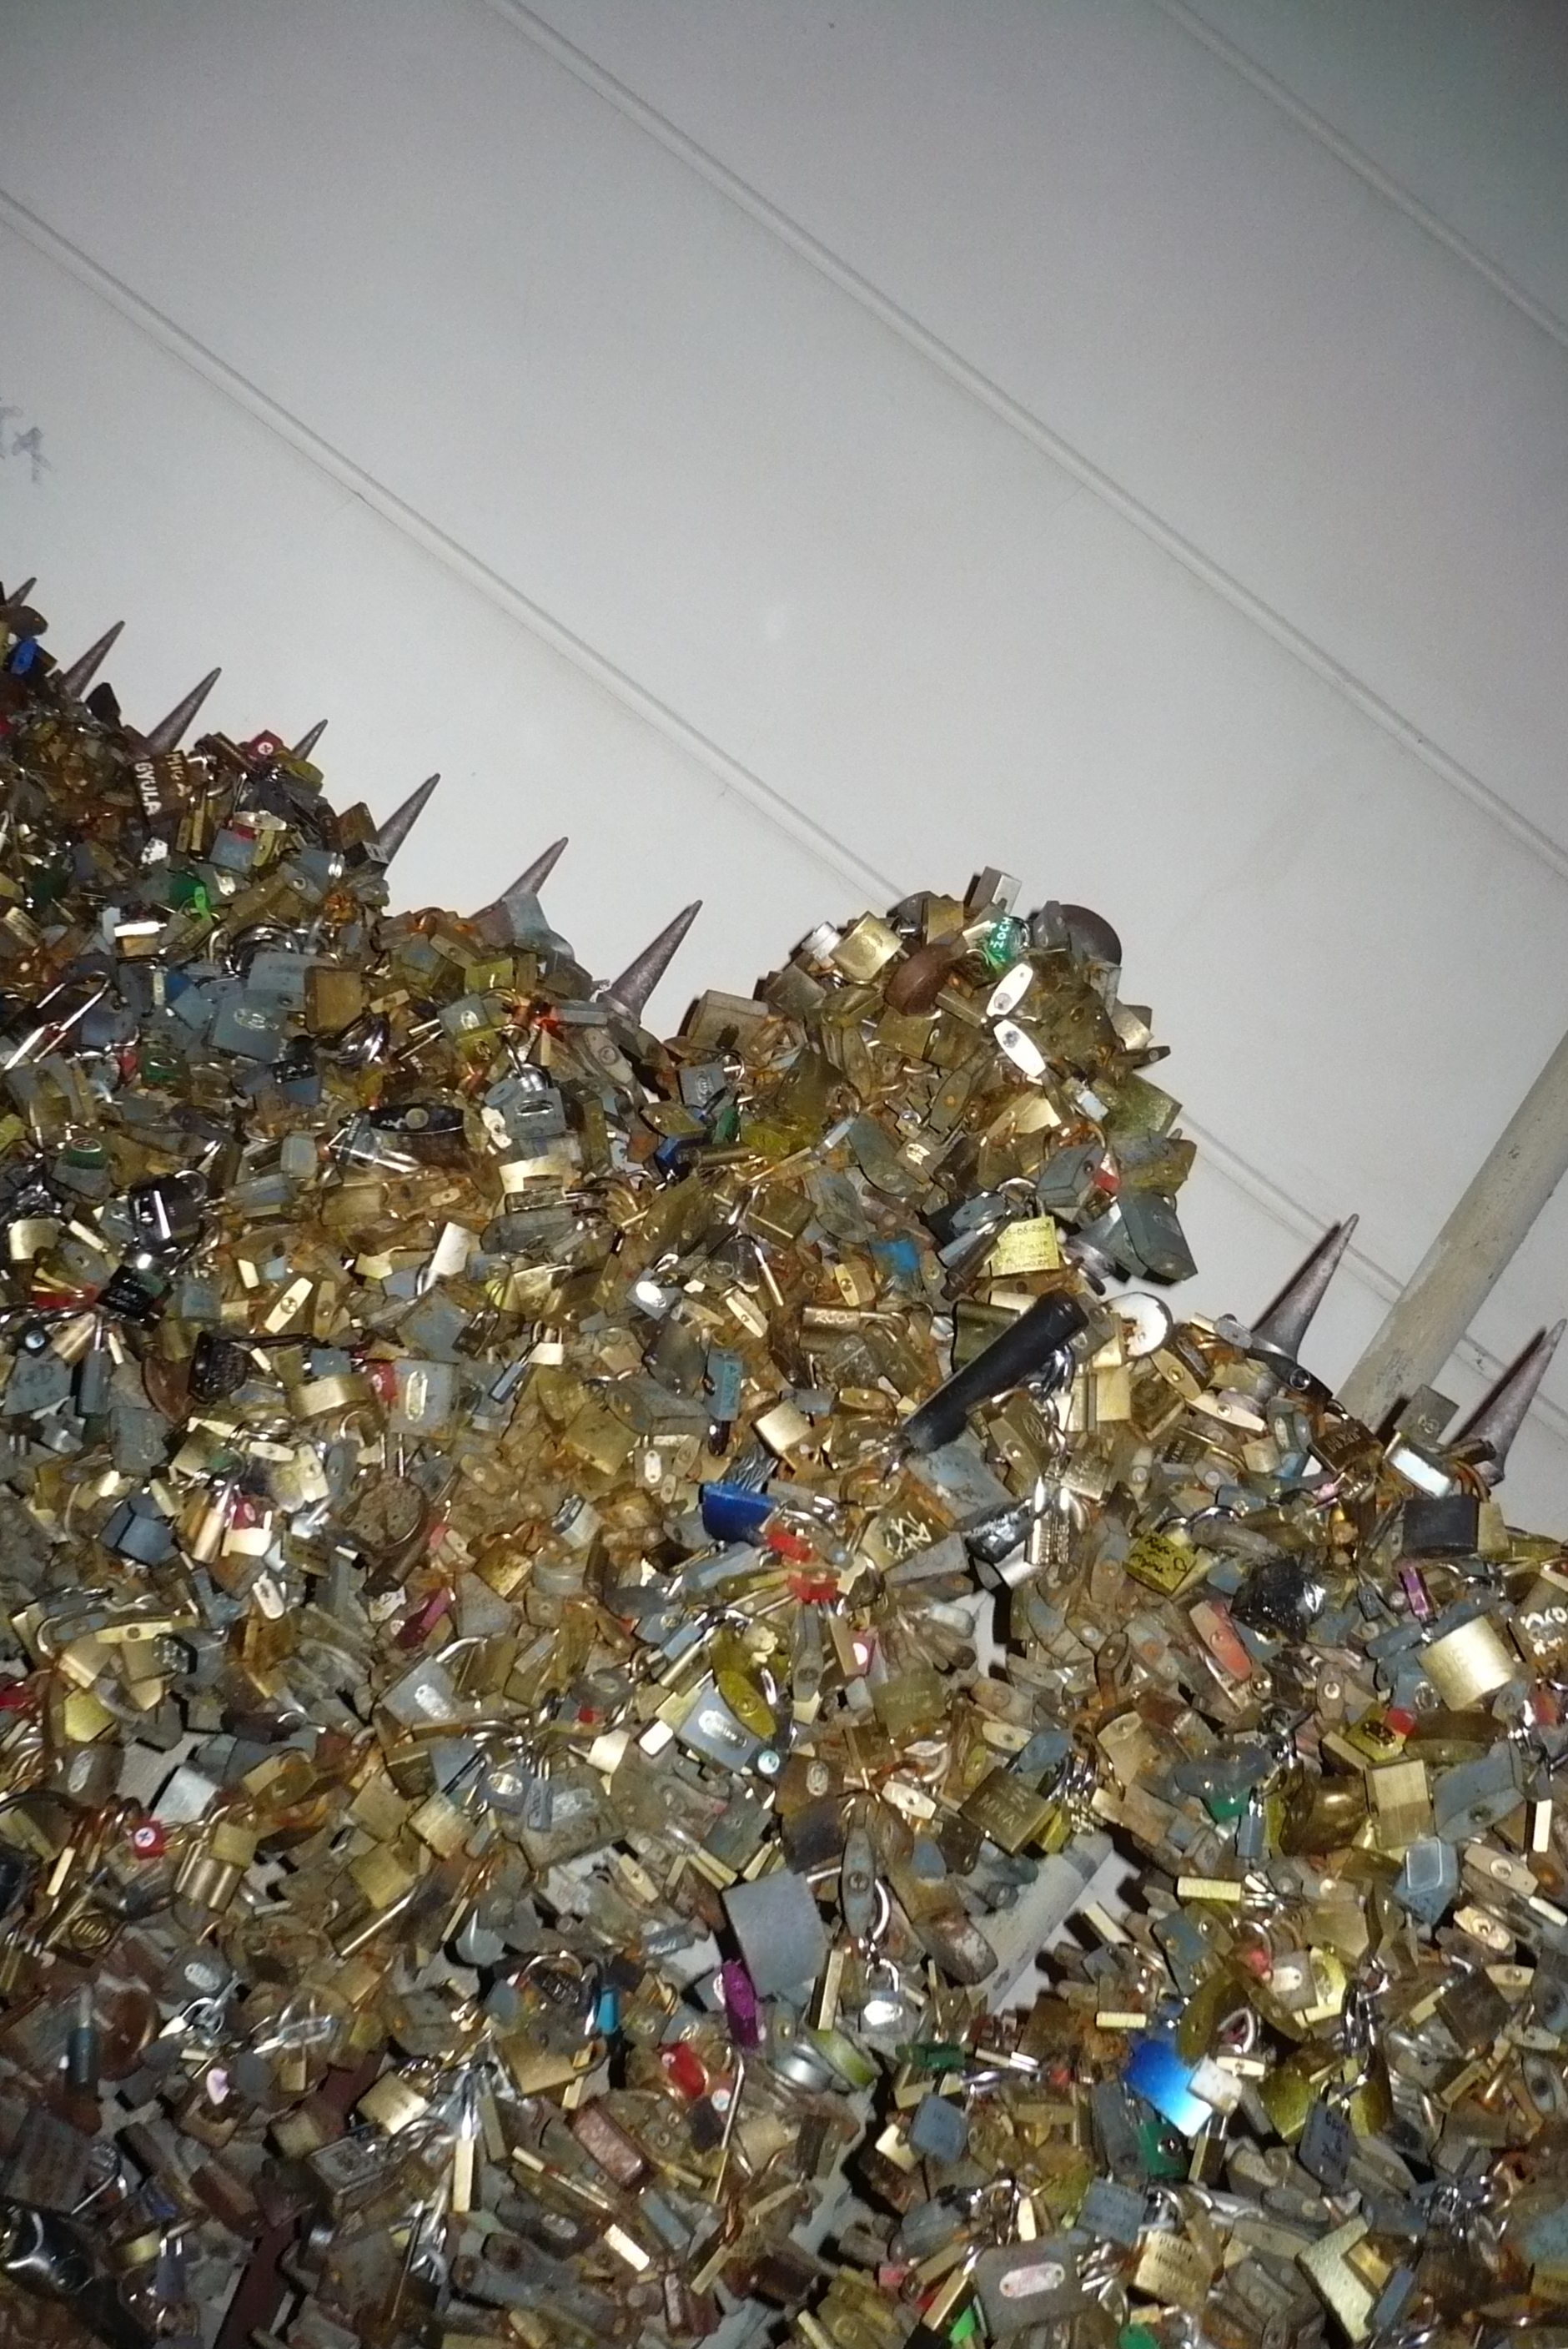
aluminum, collection, copper, couples, fence, forever, hungarian, iron, key, lock, love, metal, padlocks, plenty, relationship, oath, christmas tree, ornament, christmas decoration, christmas